Sasanian campaign of Severus Alexander

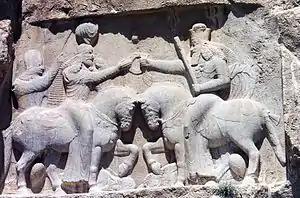
Ardashir I, first ruler of the Sasanian Persians, is crowned ruler by the god Ahura Mazda, thus succeeding the Parthian dynasty.

It is known that for the Romans, the forces put in charge were the legions and auxiliary troops stationed along the eastern limes, which unfortunately, according to Cassius Dio, were not in an acceptable state of preparedness, discipline, and morale to cope with this new eastern danger, so much so that they thoughtlessly put to death their own governor of the province of Mesopotamia, "Flavius Heracleo". Below is a list of the legions and their respective fortresses: